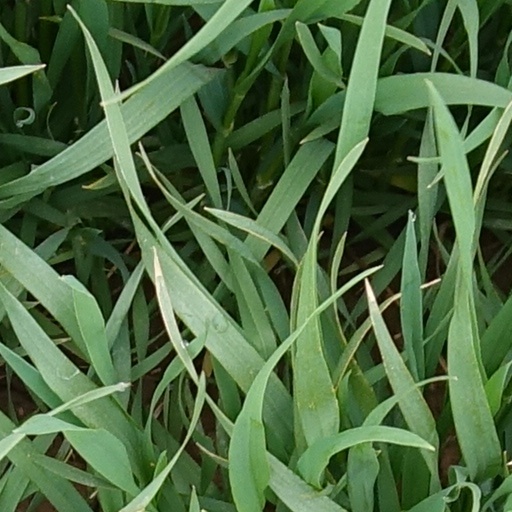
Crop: wheat